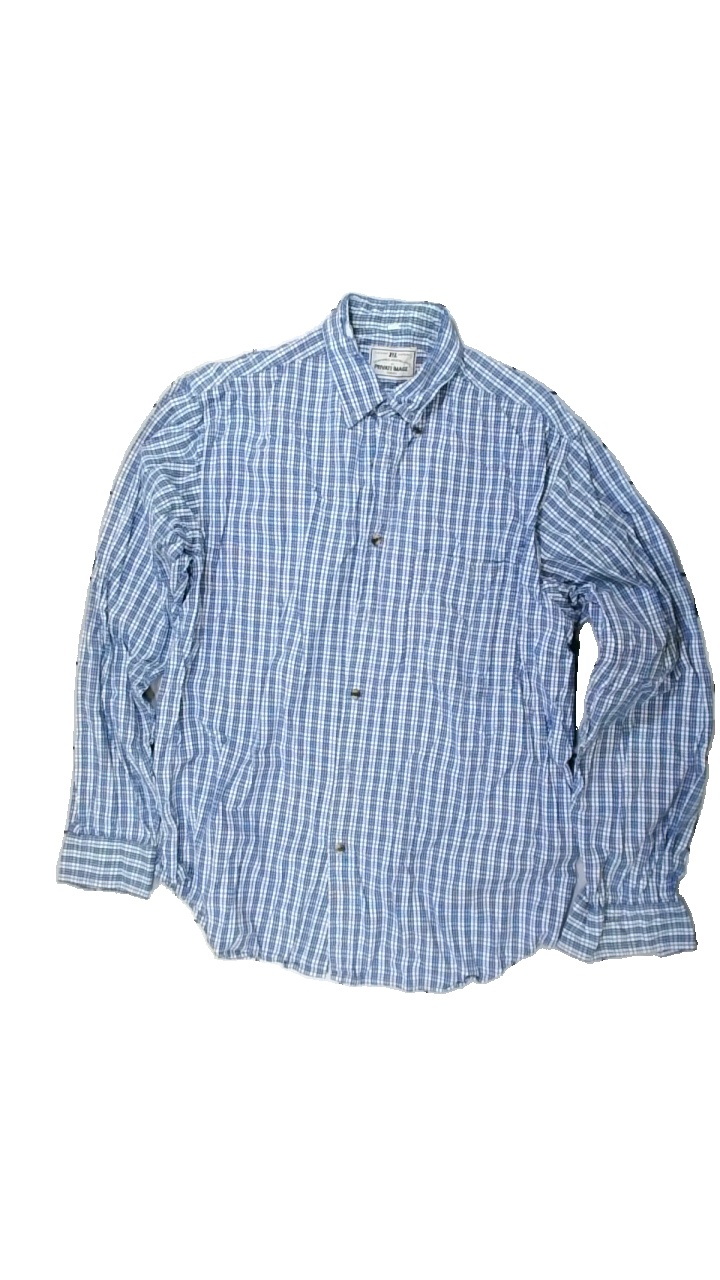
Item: Shirt (Men)
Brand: Kappahl
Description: rutig skjorta med flera hål
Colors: White, Blue
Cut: Regular
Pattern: Checkered print
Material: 100% cotton
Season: All
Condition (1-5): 2
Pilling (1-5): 5
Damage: hål krage
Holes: Major
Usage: Remake
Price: <50